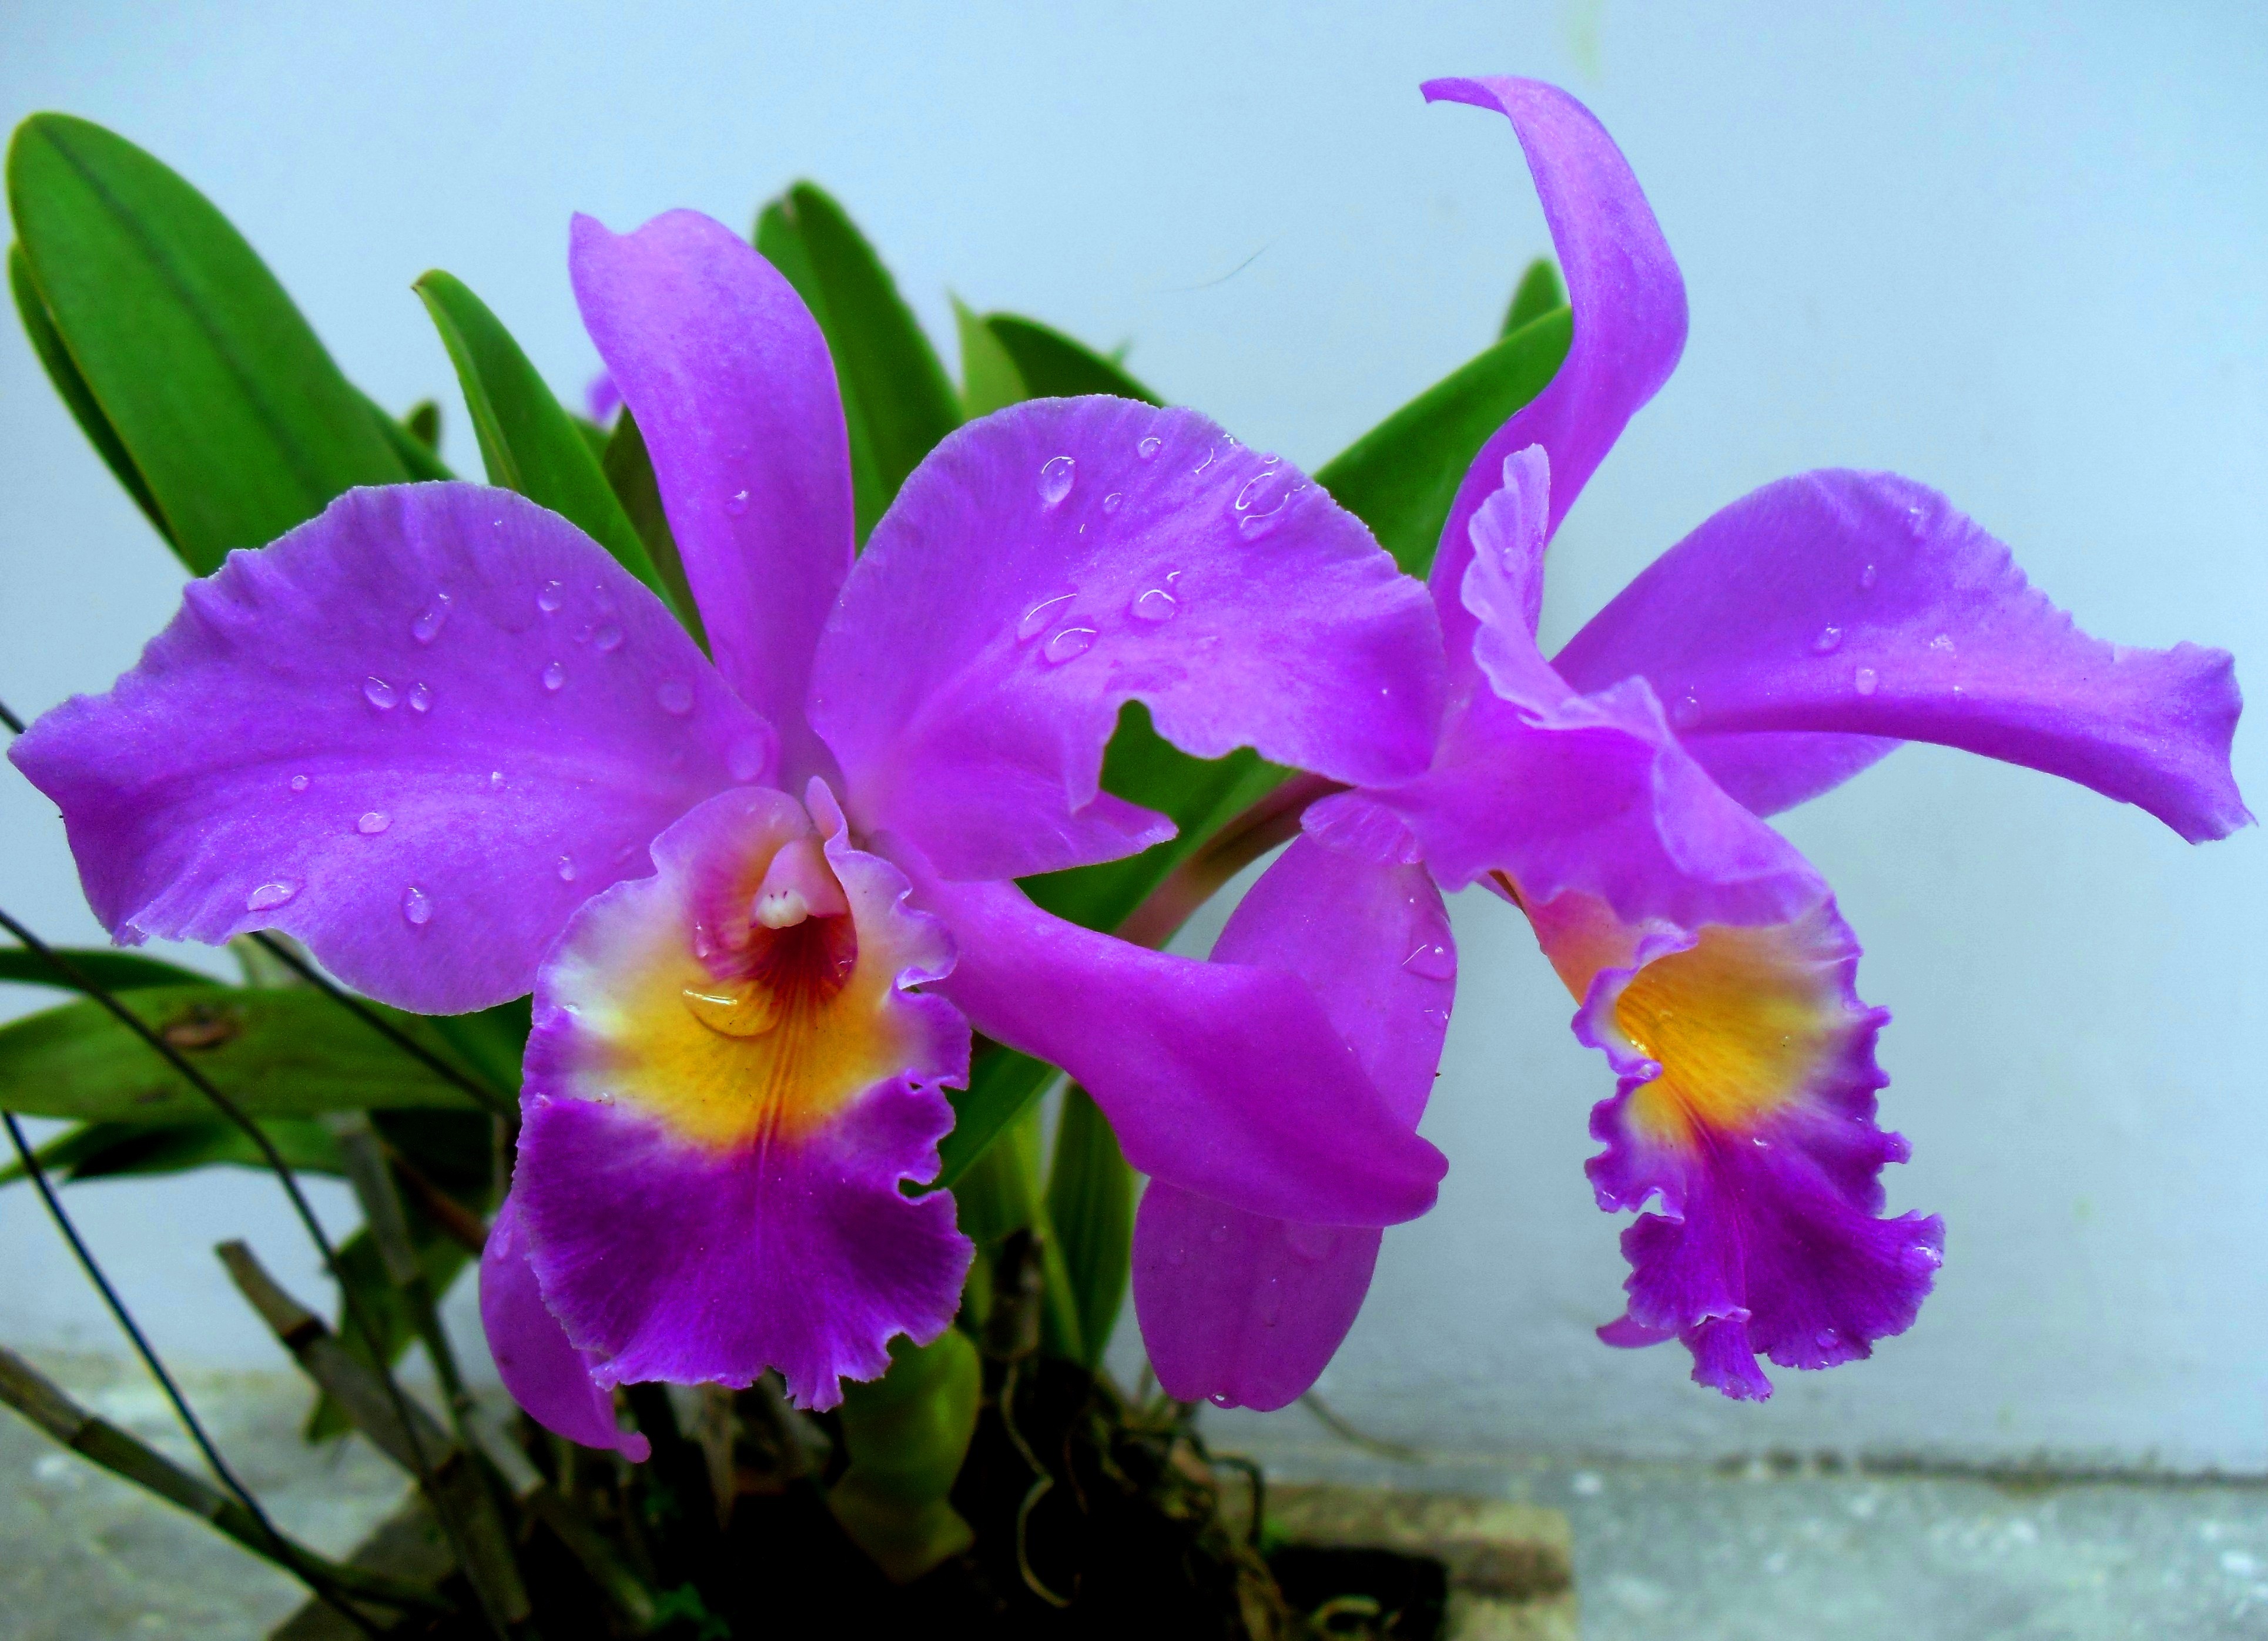
nature, plant, flower, petal, asian, botany, blue, flora, orchid, violet, beautiful, indonesia, macro photography, flowering plant, cattleya, dendrobium, land plant, christmas orchid, cattleya labiata, laelia, bunga, anggrek